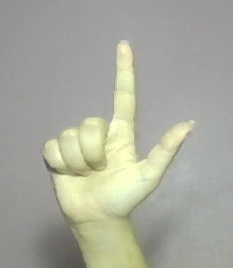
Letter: laam